1945 Argentine Primera División

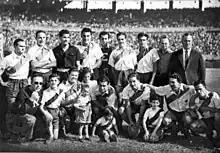
River Plate, champions

The 1945 Argentine Primera División was the 54th season of top-flight football in Argentina. The season began on April 22 and ended on December 2.